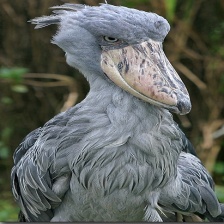
Species: SHOEBILL
Scientific name: BALAENICEPS REX